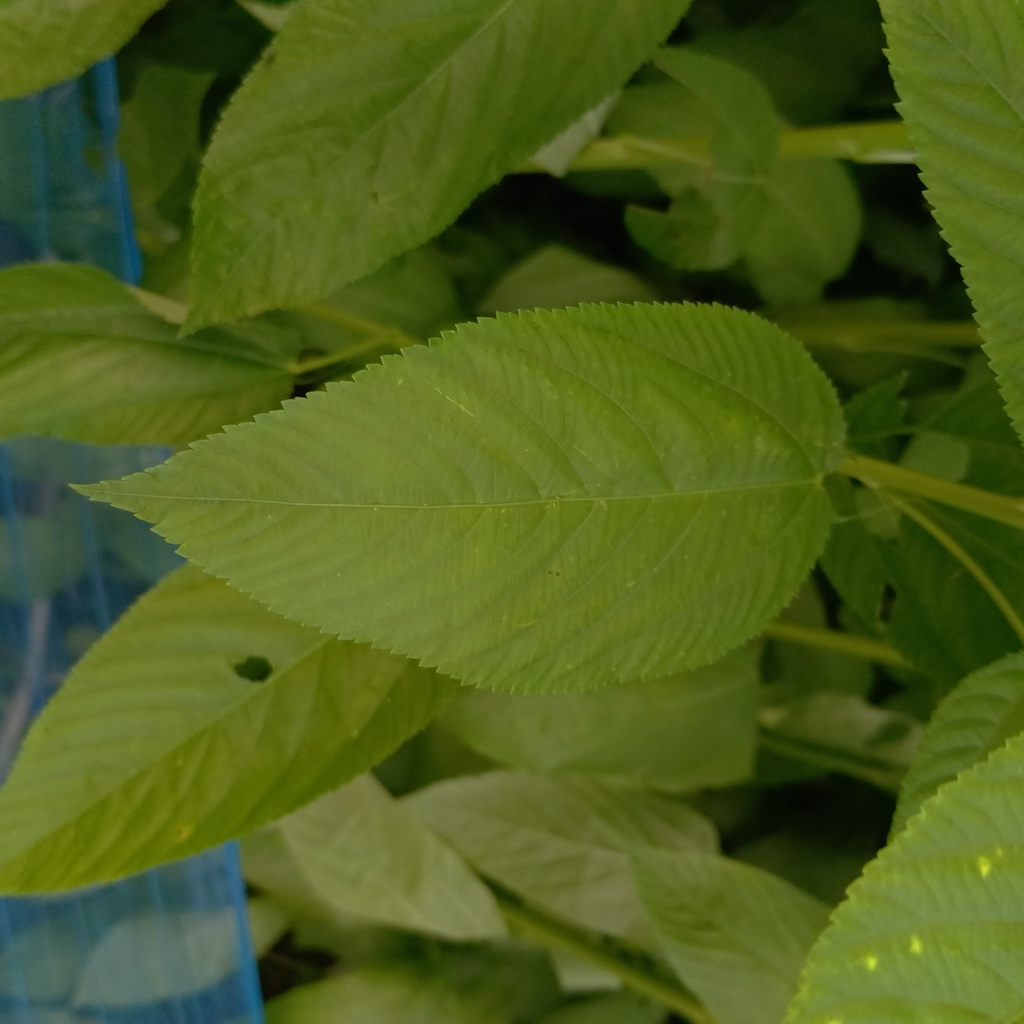
Label: Fresh